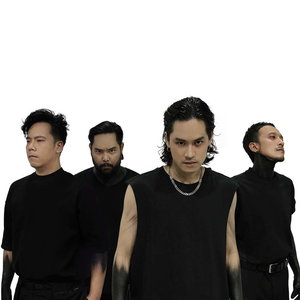
เรโทรสเปกต์

| name = เรโทรสเปกต์
| image = Retrospect2023.jpg
| landscape = Yes
| background = group_or_band
| origin = กรุงเทพมหานคร ประเทศไทย
| genre = ออลเทอร์นาทิฟเมทัล, เมทัลคอร์, โพสต์ฮาร์ดคอร์, สกรีโม, เฮฟวีเมทัล, ฮาร์ดร็อก, ออลเทอร์นาทิฟร็อก, ป็อปร็อก, เจนต์
| years_active = พ.ศ. 2544–ปัจจุบัน
| label = สครีมแล็บเรคคอร์ดส (2546)จีนี่เรคคอร์ดส (2547–ปัจจุบัน)
| associated_acts = สวีตมัลเล็ต, ดีเซมเบอร์ (วงดนตรี)|ดีเซมเบอร์, ดา เอ็นโดรฟิน, แบล็คเฮด
| current_members = จิรายุ ละอองมณี (เก้า) ธนพล ศรีกาญจนา (น็อต) ณพวัชร คชาชีวะ (บอม) ศุทธิพันธ์ สังข์ยุทธ (เบิร์ธ)
| past_members = ณภพล คชาชีวะ (บิ๊ก) ศรัณย์เขษ เจริญสรรพ์ (รัน) ชนัทธา สายศิลา (แน็ป)
เรโทรสเปกต์ () เป็นวงดนตรีแนวเฮฟวี่เมทัลสัญชาติไทย ที่นำเสนอเพลงและเสียงร้องที่หนักหน่วงผสมทำนองที่อ่อนหวาน โดยที่เป็นที่รู้จักกันดีคือนักร้องนำของวง ชนัทธา สายศิลา (แน็ป) ด้วยเอกลักษณ์ที่โดดเด่นทางด้านการแสดงสด มันส์ ดิบ เถื่อน การโซโล่กีตาร์ที่เร็ว การสแล็ปเบสแบบหนักแน่น การกระโดดลงจากเวทีมาเล่นกับคนดูอย่างบ้าคลั่ง และวงนี้เป็นวงแรกในไทยที่มีการหยิบวัฒนธรรมนี้มาเผยแพร่ในคอนเสิร์ตอย่างการที่ให้ผู้ชมนั้นแยกสองฝั่งและวิ่งเข้าใส่กัน หรือเรียกว่า มอชพิช (Mosh pit) กับการวิ่งเป็นวงกลม เป็นวงที่แสดงสดได้แปลก แหวกแนว น่าสนใจ
== ประวัติ ==
=== การก่อตั้งวง ===
วงเรโทรสเปกต์เกิดขึ้นครั้งแรกเมื่อ พ.ศ. 2544 เริ่มจากเกม Counter-strike ที่ แน็ป (ร้องนำ) ได้พบกับ บอม (มือเบส) ในร้านเกม จนเริ่มสนิทสนมคุยกันถูกคอและพบว่าชอบตกปลาเหมือนกัน ในวันที่ไปตกปลาแน็ปได้นำวิทยุที่ใส่เทปเพลงแนวเฮฟวีเมทัลไปด้วย บอมเห็นว่าความชอบทางแนวดนตรีตรงกัน จึงชวนแน็ปก่อตั้งวงด้วยกัน โดยมีบิ๊กพี่ชายของบอมเป็นแกนหลักด้วยการทำเพลง แนวอินดัสเทรียลเมทัล และมีแน็ปเป็นผู้เขียนโปรแกรมจำลองเสียงกลองและบันทึกเสียง หลังจากนั้นบอมและน๊อตได้เข้าร่วมเป็นสมาชิก สมาชิกในยุคแรกจึงมี แน็ป (กลอง, ร้องนำ) บิ๊ก (กีตาร์) บอม (เบส) และน็อต (กีตาร์) โดยตั้งชื่อวงว่า "เรโทรสเปกต์" ซึ่งเกิดจากการหาคำศัพท์ในพจนานุกรมภาษาอังกฤษแล้วเจอคำว่า "Retrospect" ซึ่งแปลว่า การหวนรำลึก, คิดถึงอดีต ซึ่งในขณะนั้นกระแสแนวดนตรีป็อป มาแรงมากครองตลาดในตอนนั้นทำให้วงรู้สึกว่าอยากจะมองสวนกระแสกลับไป ดนตรีร็อกที่มันหายไปนานในช่วงเวลานั้น จึงใช้คำว่า Retrospect เป็นชื่อวงตั้งแต่นั้นเป็นต้นมา ประวัติ Retrospect
ดนตรีของวงช่วงแรกเป็นดนตรีแนวเมทัลคอร์ ที่ค่อนข้างหยาบกระด้างและมีกลิ่นอายของนูเมทัล ดิบและรุนแรง พวกเขาเริ่มเล่นตามงานเล็ก ๆ ต่าง ๆ ได้สักพัก จึงรับสมัครมือกลองเพิ่ม จนกระทั่งแน็ปได้พบกับเบิร์ธเพื่อนสมัยประถม ซึ่งเป็นมือกลองที่เคยประกวดที่ต่าง ๆ แน็ปจึงชวนให้สมัครเป็นมือกลอง และได้รับการคัดเลือก ต่อมาบิ๊กมือกีตาร์ผู้ก่อตั้งวงได้เดินทางไปศึกษาต่อที่ประเทศสหรัฐอเมริกา จึงทำให้เรโทรสเปกต์เหลือสมาชิกเพียง 4 คน
=== เริ่มเป็นที่รู้จัก ===
กลางปีพ.ศ. 2546 เรโทรสเปกต์ได้ออกอีพีชุดแรก โดยการชักชวน และแนะนำจาก สยาม ชุมทอง (ต้น ดีเซมเบอร์ (วงดนตรี)|ดีเซมเบอร์) โดยใช้ชื่ออัลบั้มว่า "E.P. For Your Ears Only" โดยทางวงแต่งคำร้อง ทำนอง เรียบเรียงเสียงประสาน ตลอดจนบันทึกเสียง ออกแบบปก แผ่นซีดี และสกรีนแผ่นเองเป็นจำนวน 150 แผ่น เริ่มวางจำหน่ายครั้งแรกที่งาน Territory Metal Fest ในงานนี้สมาชิกได้พบกับวง บิกินี่ ซึ่งเป็นที่มาของ Screamlab กลุ่มดนตรีที่มาจากการรวมตัวของวงดนตรี 4 วง ประกอบไปด้วย บิกินี่, เรโทรสเปกต์, ฮอสแทรป และ สวีตมัลเล็ต
=== ก้าวสู่ค่ายใหญ่ ===
ปลายปีพ.ศ. 2546 เรโทรสเปกต์ได้รับคัดเลือกให้ไปเล่นคอนเสิร์ตในงาน Fat Festival ครั้งที่ 3 ทางวงจึงวางแผนที่จะนำอัลบั้มอีพีที่วางขายเมื่อปีที่ผ่านมามาจำหน่ายอีกครั้ง และเพิ่มเพลงพิเศษหนึ่งเพลง ใช้ชื่อว่า "E.P. For Your Ears Anytime" จำนวน 150 แผ่น ระหว่างที่ทางวงออกทัวร์เล่นคอนเสิร์ตในที่ต่าง ๆ ไปเรื่อย ๆ ก็มีค่ายเพลงมาทาบทามให้ไปร่วมเซ็นสัญญาอยู่บ้าง แต่มีเงื่อนไขว่าวงอาจต้องลดความดุดัน และความรุนแรงลง ซึ่งพวกเขาคิดว่าจะเป็นการเสียเอกลักษณ์ในการทำดนตรีของวง พวกเขาจึงตั้งใจผลิตผลงานเพลงและออกแสดงคอนเสิร์ตต่อไป และจากการแนะนำของ เต๋า นักร้องนำวง Sweet Mullet พวกเขาจึงได้พบกับพี่โน่ ดนัย ธงสินธุศักดิ์ โปรดิวเซอร์ค่ายจีนี่ เร็คคอร์ด ซึ่งทางเขากำลังมองหาวงดนตรีแนวทางใหม่ ๆ และเพลงนอกกระแสหรือเรียกว่า Underground ให้ได้มีผลงานในค่ายใหญ่ จึงเริ่มทำเดโมนำเสนอต่อทางค่าย และได้เซ็นสัญญากับค่ายจีนี่เรคอร์ดส ในเครือจีเอ็มเอ็ม แกรมมี่ เมื่อต้นปีพ.ศ. 2547 และได้ออกซิงเกิล "ไม่มีเธอ" อัลบั้มรวมศิลปินใน "Showroom vol.1" ถือว่าเป็นผลงานที่ประสบความสำเร็จอย่างมาก ทำให้เรโทรสเปกต์เป็นที่รู้จักกันมากขึ้น จนเกิดกลุ่มแฟนคลับที่ชื่อว่า "เรโทรเรี่ยน" (Retrorian) และเป็นเหมือนผลงานสำคัญที่ทำให้พวกเขาได้ออกอัลบั้มเดี่ยวของตัวเอง
เรโทรสเปกต์ออกอัลบั้มครั้งแรก ในชื่อ อัลบั้มว่า "อันลีชท์" (Unleashed) เมื่อปี พ.ศ. 2550 ซึ่งนำดนตรีที่เรียกว่าแนวเมทัลคอร์มานำเสนอให้แก่สายตาประชาชนชาวไทยซึ่งประสบความสำเร็จเป็นอย่างสูง เพราะถือเป็นวงเมทัลคอร์ไทยวงแรก ที่นำเอาวัฒนธรรมคอนเสิร์ต แบบที่เรียกว่า Hardcore Dancing มาเผยแพร่ ซึ่งทำให้กลุ่มแฟนเพลงของพวกเขาแพร่ขยายออกไปอย่างรวดเร็ว จาก Retrorian กลุ่มเล็ก ๆ ออกไปสู่แฟนเพลงทั่วประเทศ และหลังจากที่พวกเขาออก อัลบั้ม "อันลีชท์" เพลงที่รู้จักกันดีในอัลบั้มนั้นได้แก่ "เพราะว่ารัก", "ปล่อยฉัน", "เปลือก", "ไม่มีเธอ" และ "สุดที่รัก" พวกเขาประสบความสำเร็จอย่างมาก กลายเป็นปรากฏการณ์อย่างนึงเลยก็ว่าได้ โดยเฉพาะเพลง "ปล่อยฉัน" บทเพลงแรกที่ได้รับกระแสตอบรับอย่างรุนแรงจากแฟนเพลงที่ร่วมโหวตทำให้ ฮิตทะยานขึ้นสู่อันดับ 1 คลื่นวิทยุ ฮอต 91.5 เอฟเอ็ม|Hot 91.5 และ ซี้ดเอฟเอ็ม|Seeds 97.5 อย่างรวดเร็วถึง 2 ชาร์ตพร้อมกันและยาวนานติดต่อกันถึง 3 อาทิตย์รวด ด้วยค่านิยมแบบการแต่งตัวที่ทำให้เด็กวัยรุ่นในช่วงนั้นนิยมใส่เสื้อสีดำและเสื้อลายสก็อต ทำให้เสื้อลายสก็อตขาดตลาดไปพักนึงเลยทีเดียว ด้วยทรงผมที่เป็นเอกลักษณ์ แนวดนตรีที่ไม่ค่อยมีกลุ่มคนเล่นกันในวงกว้างและดูน่าสนใจ เลยทำให้มีแฟน Retrorian เป็นจำนวนมาก มีการจัดคอนเสิร์ตใหญ่ของอัลบั้มแรกในเวลาต่อมาไม่นาน กับ "Retrospect The First Concert"
MRD#2 "The Brand New Blood" เป็นอีกหนึ่งคอนเสิร์ตที่ถือว่า เรโทรสเปกต์ เป็นศิลปินหลักในการขึ้นโชว์ ร่วมกับพี่น้องศิลปินสายเลือดใหม่อีกสี่วง สวีตมัลเล็ต, เคลียร์ และ โน มอร์ เทียร์
ระหว่างทัวร์คอนเสิร์ตไปด้วย ก็ได้แต่งเพลง ทำเพลงกันไปด้วย จนกลางปี พ.ศ. 2551 พวกเขาก็ได้ออก อัลบั้มใหม่นั้นก็คืออัลบั้ม "Rise" (ไรส์) และเปิดตัวอัลบั้มที่สองด้วยซิงเกิล แรกก็คือเพลง แค่นิยาย ในอัลบั้มที่สองมีการเปลี่ยนแปลงในทิศทางดนตรีเพื่อให้เข้ากับคอนเซปต์ที่ทางวงตั้งใจไว้และเชื่อมโยงกับชื่ออัลบั้มที่แปลว่า "การทอแสง" เพลงที่เป็นที่นิยมในอัลบั้มนี้ได้แก่ แค่นิยาย กลับมา ร้องให้พอ ซึ่งได้มีแขกพิเศษมาร่วมงานในอัลบั้มนี้ด้วย เช่น ดา เอ็นโดรฟิน, ยอด บอดี้สแลม และ วีทรีโอ หลังจากออกอัลบั้มได้ไม่นาน กระแสตอบรับค่อนข้างดีจนได้มีโอกาสเปิดคอนเสิร์ตใหญ่ครั้งที่สอง "Retrospect Rise Now!! Concert"
ต่อมากับอัลบั้ม "PLAY Project" พ.ศ. 2552 เป็น อัลบั้มพิเศษของทางจีเอ็มเอ็ม แกรมมี่ ที่จัดขึ้นมาเพื่อฉลอง 25 จีเอ็มเอ็ม แกรมมี่ โดยอัลบั้มนี้จะอยู่ในหมวดของร็อก โดยให้แต่ละศิลปินได้เลือกเพลงเก่าของตำนานของจีเอ็มเอ็ม แกรมมี่มา Cover ใหม่ ให้เป็นแนวของศิลปินเอง โดยทางวงได้เลือกเพลง ละคอนฉากสุดท้าย ของ นันทิดา แก้วบัวสาย
ในช่วงเวลาที่ผ่านมาเรโทรสเปกต์ก็ได้ถูกจับตามองโดยทีมงานการจัดงาน "วัคเค่น" (Wacken Open Air) หรือ "W:A" และถูกเทียบเชิญให้ไปเล่นในงาน Wacken2009 ช่วงปลายเดือนกรกฎาคม 2552 ถือว่าเป็นอีกก้าวสำคัญในการทำให้เรโทรสเปกต์เป็นที่รู้จักในวงกว้างมากขึ้น มีแฟนเพลงที่เป็นชาวต่างชาติ และได้สร้างความภาคภูมิใจ นำธงชาติไทยไปโบกสะบัดอย่างสง่างามบนเวที ท่ามกลางฝูงชนที่หลั่งไหลมาจากทั่วโลก
มีนาคม พ.ศ. 2553 เรโทรสเปกต์ได้ปล่อยซิงเกิลแรกในอัลบั้มที่ 3 ออกมา "ศรัทธาแห่งรัก" ด้วยแนวเพลงที่เปลี่ยนไปอย่างมาก นำเสนอแนวเพลงร็อกแอนด์โรลในยุค 80 โดยมีเป้าหมายเพื่อต้องการนำเพลงในช่วงนั้นกลับมาให้เด็กวัยรุ่นในยุคนี้ได้รู้จักเพลงร็อกเก่า ๆ กันอีกครั้ง ด้วยท่วงทำนองที่ไม่คุ้นหูเลยทำให้เป็นที่พูดถึงกันในวงกว้าง ในช่วงปลายปีเรโทรสเปกต์ได้ฤกษ์วางแผงอัลบั้มอีกครั้ง กับอัลบั้ม "เดอะลอสต์โซลส์" (The Lost Souls) เพลงที่เป็นที่นิยมได้แก่ "ศรัทธาแห่งรัก", "คือเธอใช่ไหม", "รบกวนจำใส่ใจ", "ให้โลกรู้" ร่วมกับ ปู แบล็คเฮด และ "กอดตัวเอง"
ปี พ.ศ. 2557 รัน-ศรัณย์เขษ เจริญสรรพ์ ได้เข้าร่วมวง Retrospect และได้ร่วมทำเพลงจากอัลบั้มชุด Pathfinder ในฐานะมือคีย์บอร์ด และ ซินธิไซเซอร์
=== การลาออกของสมาชิกวง และการเดินหน้าต่อ ===
ปี พ.ศ. 2562 รันได้ออกมาโพสต์ยุติบทบาทการทำงานของวง โดยในข้อความที่โพสต์ในเฟสบุ๊คของรัน เขาได้เผยว่าตัวเองได้ลาออกจากวงมาตั้งแต่วันที่ 5 กันยายนที่ผ่านมา พร้อมขอบคุณแฟน ๆ ที่คอยสนับสนุน และเผยว่าตัวเขาเองก็รู้สึกดีใจที่ได้ขึ้นโชว์บนเวที และเห็นแฟน ๆ มีความสุขไปกับการแสดงของวง ซึ่งเหตุผลในการลาออกจากวงนั้น รันได้เผยว่าไม่ได้เป็นเพราะปัญหาสุขภาพแบบที่หลายคนคิด แต่เป็นเพราะเขามีความตั้งใจในการพัฒนาวง และพบว่าความคิดเห็นตัวเองนั้นไม่ค่อยตรงกับเพื่อนสมาชิก ทำให้เขาตัดสินใจที่จะออกจากวง ก่อนที่จะขอบคุณผู้ใหญ่และเพื่อนสมาชิก Retrospect ที่คอยสนับสนุน และมอบช่วงเวลาดี ๆ ให้กับเขา ก่อนจะทิ้งท้ายว่าถึงแม้ว่าจะยุติการทำงานกับวงแล้ว แต่รันก็ยังคงเดินหน้าทำงานเพลงต่อไป และเผยว่าตัวเองรู้สึกตื่นเต้นอย่างมากกับสิ่งที่กำลังเกิดขึ้น
ก่อนหน้าที่รันจะออกมาประกาศเรื่องการลาออกจากวงเป็นทางการ ทางวง Retrospect เองได้กลับมาพร้อมเอ็มวีใหม่อย่าง "ปีศาจ" ที่สร้างสรรค์โดย แน็ป-ชนัทธา สายศิลา (ร้องนำ), น็อต-ธนพล ศรีกาญจนา (กีตาร์), บอม-ณพวัชร คชาชีวะ (เบส) และ เบิร์ธ-ศุทธิพันธ์ สังข์ยุทธ (กลอง) ซึ่งเป็น 4 สมาชิกจากยุคก่อตั้งวง โดยได้ ฮาย-ธันวา เกตุสุวรรณ นักร้องนำวง Paper Planes ที่รับหน้าที่โปรดิวเซอร์เพลงมาดูแลในพาร์ทดนตรีเสียงสังเคราะห์ ซึ่งผลงานนี้ถือเป็นซิงเกิลใหม่ในรอบ 1 ปีของวงด้วย
13 ธันวาคม พ.ศ. 2563 แน็ปได้ประกาศข่าวบนเวทีเทศกาลดนตรีบิ๊กเมาท์เทน ครั้งที่ 11 ว่าตนเองได้ลาออกจากวง จะเล่นครั้งนี้เป็นครั้งสุดท้าย โดยแน็ปได้พูดสั้น ๆ กับแฟน ๆ ก่อนจะลงจากเวทีว่า “อยากจะบอกว่าไม่ว่าจะเป็นการตัดสินใจแบบไหน สิ่งที่ตัดสินใจไปแล้วคือความสวยงามเสมอ วันนี้จะเป็นวันที่ ตัวผมจะได้ยืนอยู่ตรงนี้เป็นครั้งสุดท้าย แต่ด้วยความรักที่ผมมีอยู่กับเรโทรสเปกต์เสมอมา ผมขออนุญาตฝากวงนี้ไว้กับเพื่อน ๆ ทั้ง 3 คนด้วยนะครับ ลาก่อนครับทุกคน”
และการลาออกของแน็ปนั้น ทำให้วงเรโทรสเปกต์พักวงเป็นเวลาร่วม 2 ปี ส่วนแน็ปยังคงทำงานในเส้นทางดนตรีต่อในฐานะศิลปินเดี่ยว "แน็ป เดอะ แน็ป"
17 ธันวาคม พ.ศ. 2565 วงเรโทรสเปกต์ได้ขึ้นแสดงสดที่งาน Kaohsiung Music Center ที่เมืองเกาสง ประเทศไต้หวัน พร้อมกับ เก้า-จิรายุ ละอองมณี มือกีตาร์วงแบดบาบูน (Bad Baboon) ในฐานะนักร้องเฉพาะกิจ โดยได้รับเสียงสนับสนุนเป็นอย่างดี จนทำให้เก้าได้เข้ามาเป็นสมาชิกวงเรโทรสเปกต์อย่างเป็นทางการในอีกสามเดือนต่อมา
== สมาชิก ==
;สมาชิกปัจจุบัน
* จิรายุ ละอองมณี “เก้า” - นักร้อง (2566-ปัจจุบัน)
* ธนพล ศรีกาญจณา "น็อต" – กีตาร์ (2544–ปัจจุบัน)
* ณพวัชร คชาชีวะ "บอม" – เบส (2544–ปัจจุบัน)
* ศุทธิพันธ์ สังข์ยุทธ "เบิร์ธ" – กลอง (2544–ปัจจุบัน)
;อดีตสมาชิก
* ณภพล คชาชีวะ "บิ๊ก" – กีตาร์ (2544)
* ศรัณย์เขษ เจริญสรรพ์ "รัน" หรือ "DJ RunZeroRun" – คีย์บอร์ดไฟฟ้า|คีย์บอร์ด, ซินธิไซเซอร์ (2558–2562)
* ชนัทธา สายศิลา "แน็ป" – ร้องนำ (2544–2563)
;เส้นเวลา
#tag:timeline|
ImageSize = width:900 height:auto barincrement:20
PlotArea = left:150 bottom:100 top:10 right:50
Alignbars = justify
DateFormat = mm/dd/yyyy
Period = from:01/01/2001 till:
TimeAxis = orientation:horizontal format:yyyy
Colors =
 id:vocals value:red legend:Vocals
 id:guitar value:green legend:Guitar
 id:bass value:blue legend:Bass
 id:drums value:orange legend:Drums
 id:keyboard value:purple legend:Keyboard
 id:Synthesize value:lavender legend:Synthesize
 id:lines value:black legend:Studio_Albums
 id:bars value:gray(0.93)
Legend = orientation:vertical position:bottom columns:4
BackgroundColors = bars:bars
ScaleMajor = increment:2 start:2001
ScaleMinor = unit:year increment:1 start:2001
LineData =
 at:06/07/2003 color:black layer:back
 at:04/01/2007 color:black layer:back
 at:07/29/2008 color:black layer:back
 at:12/02/2010 color:black layer:back
 at:04/27/2017 color:black layer:back

BarData =
 bar:Nap text:"Nap"
 bar:Kao text:"Kao"
 bar:Not text:"Not"
 bar:Bom text:"Bom"
 bar:Birth text:"Birth"
 bar:Run text:"Run"

PlotData=
 width:10 textcolor:black align:left anchor:from shift:(10,-4)
 bar:Nap from:01/01/2001 till:12/13/2020 color:vocals
 bar:Kao from:12/17/2022 till:end color:vocals
 bar:Not from:01/01/2001 till:end color:guitar
 bar:Bom from:01/01/2001 till:end color:bass
 bar:Birth from:01/01/2001 till:end color:drums
 bar:Run from:02/12/2015 till:12/13/2019 color:keyboard
 bar:Run from:02/12/2015 till:12/13/2019 color:synthesize width:3
== ผลงาน ==
=== อีพี ===
;E.P. For Your Ears Only (พ.ศ. 2546)
สังกัด Screamlab
# The Run
# Cold
# My Sleep
# Cannibalistic Monogamy
# Crossover
;E.P. For Your Ears Anytime (พ.ศ. 2546)
สังกัด Screamlab
# The Run
# Cold
# My Sleep
# Cannibalistic Monogamy
# Crossover
# Eye On Me (เพิ่มพิเศษ)
* โดยเพิ่มเพลง Eye On Me เข้าไปรวมกับอัลบั้ม E.P. For Your Ears Only
;E.P. For Your Ears, Always. (พ.ศ. 2562)
Side A :
# Cold
# My Sleep
# Eye On Me
# The Run
# Cannibalistic Monogamy
Side B :
# Crossover
# Cold (Thai)
# ฝันลอย ๆ (Eye On Me-Thai)
# ฟ้าที่หายไป
* ทำเป็นรูปแบบ "เทป คาสเซ็ท" และ "แผ่นเสียงไวนิล" เท่านั้น
=== สตูดิโออัลบั้ม ===
;Unleashed (พ.ศ. 2550)
สังกัด Genie Records GMM. (วางแผง 27/04/2550)
# ลุกขึ้นสู้ (Feat.Screamlab)
# คนบนฟ้า
# ปล่อยฉัน
# ความฝันของเรา
# เพราะว่ารัก
# ให้ฉันลืมเธอ
# ขอ
# คืนแห่งความเหงา
# เปลือก
# ไม่มีเธอ (Bonus Track จากอัลบั้ม Showroom)
# สุดที่รัก
# ปล่อยฉัน Acoustic Version (Bonus Track)
"Produced by : Danai Thongsinthusak"
"Mixed by : Liam Laurence"
;Rise (พ.ศ. 2551)
สังกัด Genie Records GMM. (วางแผง 29/07/2551)
# แค่นิยาย
# สู้ต่อไป
# กลับมา
# Yes Sir!
# เธอคือทุกอย่าง
# Rise of The Moon in E minor
# ทางเลือกของชีวิต
# พรุ่งนี้ไม่สำคัญ
# ภาพซ้ำ
# แรงขับเคลื่อน
# ร้องให้พอ
# The Run
# ลอย
"Produced by : Danai Thongsinthusak"
"Co-produced by : Retrospectband"
"Mixed by : Danai Thongsinthusak & Komkrit"
;The Lost Souls (พ.ศ. 2553)
สังกัด Genie Record GMM. (วางแผง 29/10/2553)
# ศรัทธาแห่งรัก
# แค่นี้ไม่ตาย
# เพลงของเรา
# ฉันยังรอ
# คือเธอใช่ไหม
# รบกวนจำใส่ใจ
# ให้โลกรู้ Feat. ปู Blackhead
# แค้น
# Yeah!
# กอดตัวเอง
;Pathfinder (พ.ศ. 2560) เฉพาะสั่งจองเท่านั้น อัลบั้มนี้ไม่มีวางขายตามร้านค้าทั่วไป
สังกัด Genie Record GMM. (วางแผง 3/5/2560)
# เจ็บกว่าคือฉัน
# เหนื่อยไหมหัวใจ
# เหงายิ่งกว่าเหงา
# เพลงของเพื่อน
# หักหลัง
# สิ่งแทนใจ
# ภาพถ่าย
# ลมหายใจสุดท้าย
# โลก
# ฉันยอม
# สังเวียนชีวิต (เพลงประกอบรายการ MX MUAY XTREME)
# เจ็บปวดที่งดงาม (เพลงประกอบภาพยนตร์ ทองสุก 13)
# เผชิญ (NEVER GIVE UP)
# ไม่ทิ้งกัน (TOGETHER)
# เหนื่อยไหมหัวใจ Feat. ว่าน วันวาน
=== อัลบั้มรวมเพลงและอัลบั้มพิเศษ ===
;Showroom - Vol.1 (พ.ศ. 2547)
สังกัด Genie Records GMM. (วางแผง 25/09/2547)
* ไม่มีเธอ (Track 10)
"Produced by : Danai Thongsinthusak"
"Mixed by : โป โปษยะนุกูล at Polarbear Studio"
"Recorded at Vintage Studio"
;Play Project (พ.ศ. 2552)
สังกัด Genie Record GMM.
# ละคอนฉากสุดท้าย
;RTSM Light Mode (พ.ศ. 2560)
สังกัด Genie Record GMM.
# ไม่มีเธอ
# แค่นิยาย
# เพราะว่ารัก
# สิ่งแทนใจ
# คืนแห่งความเหงา
# คือเธอใช่ไหม
# หักหลัง
# เหงายิ่งกว่าเหงา
# ภาพซ้ำ
# กอดตัวเอง
;Play 2 Project (พ.ศ. 2561)
สังกัด Genie Record GMM.
# เพลงนี้เกี่ยวกับความรัก
=== ซิงเกิล ===
# เจ็บกว่าคือฉัน
# เจ็บปวดที่งดงาม (เพลงประกอบภาพยนตร์เรื่อง ทองสุก 13) - โดยเป็นการนำมา Cover ใหม่ จากเพลงต้นฉบับของ ป้าง นครินทร์ กิ่งศักดิ์
# เหนื่อยไหมหัวใจ
# เหนื่อยไหมหัวใจ (Acoustic Version) feat. ว่าน วันวาน
# เหงายิ่งกว่าเหงา
# เผชิญ (NEVER GIVE UP) - เพลงพิเศษร่วมกับวง Sweet Mullet สำหรับคอนเสิร์ต RTSM VS The World
# เพลงของเพื่อน
# หักหลัง (BETRAYED)
# สิ่งแทนใจ
# ไม่ทิ้งกัน (TOGETHER) - เพลงพิเศษร่วมกับวง Sweet Mullet สำหรับคอนเสิร์ต RTSM FEST : Revolution
# คิดถึงพ่อ - เพลงพิเศษ
# ภาพถ่าย
#หัวใจเสือดำ - เพลงพิเศษสำหรับคอนเสิร์ต Retrospect : Heart of the Panther
# ปีศาจ
# ชีวิตหลังความตาย (Afterlife)
# อยู่เพื่อจำ (Irreplaceable)
== คอนเสิร์ต ==
* Opening Act. ในคอนเสิร์ต "BIG ASS เปิดพรหมลิขิต" ThunderDome เมืองทองธานี // 17 มีนาคม 2550
เล่นเพลง เพราะว่ารัก, ปล่อยฉัน, ไม่มีเธอ
* GUEST ในคอนเสิร์ต "Clash Army Rock Concert" Impact Arena เมืองทองธานี // 21 กรกฎาคม 2550
Feat. ซากคน, ไฟรัก, วังวน
* Retrospect The First Concert Moon Star Stu­dio 8 // 4 สิงหาคม 2550 CONCERT: RETROSPECT "THE FIRST CONCERT" ชมภาพความระห่ำของ "Retrospect The First Concert" เมื่อชาว "Retrorian" นับพันคลั่งพลังร็อค
Special Guest - Sweet Mullet, ดา เอ็นโดรฟิน
* Opening Act. คอนเสิร์ต "Linkin Park Live In Bangkok" ลานกลางแจ้ง Ac­tives Squart // 11 พฤศจิกายน 2550 เหนื่อยล้า อ่อนแรง...แต่สุดมันส์ กับ LINKIN PARK LIVE IN BANGKOK 2007 (ฉบับสมบูรณ์)
* MRD#2 : The Brand New Blood Moon Star Stu­dio 8 // 4 พฤษภาคม 2551
ร่วมกับศิลปินอีกหลายวง Sweet Mullet, Klear, No More Tear
*Retrospect Rise Now!! Concert Moon Star Stu­dio 8 // 25 ตุลาคม 2551 Retrospect RISE NOW CONCERT มันส์สะใจ ไร้ขีดจำกัด!!!RETROSPECT RISE NOW! CONCERT
Special Guest - Vietrio, ชิน ชินวุฒ, น้องภูมิ Retrorian, ดา เอ็นโดรฟิน
* :en:Wacken Open Air#2009|Wacken Open Air 2009 ประเทศเยอรมัน // 31 กรกฎาคม 2552 RETROSPECT WACKEN OPEN AIR 2009 (Uncensored)
รายชื่อเพลง : แค่นิยาย, ความฝันของเรา, ขอ, เปลือก, ลุกขึ้นสู้, Yes Sir!, คนบนฟ้า, พรุ่งนี้ไม่สำคัญ , เพราะว่ารัก ปิดท้ายด้วย ไม่มีเธอ
* Retrospect Bring It BLACK Concert Live House Bangkok JJ Green // 28 กันยายน 2556 Retrospect Bring it Black Concert
Opening Act. โดย Ex's & Oh's และ Hopeless
* จีนี่เฟสต์ 16 ปีแห่งความร็อก|Genie Fest 16 ปีแห่งความร็อก (G16) ทะเลสาบเมืองทองธานี // 10 พฤษภาคม 2557 Genie Fest 16 ปี แห่งความร็อก เทศกาลดนตรีที่ชาวร็อก ห้ามพลาด!
* Heart-Town Festival 2014 เมืองไถจง ประเทศไต้หวัน // 10 สิงหาคม 2557 Heart-Town Festival 山海屯音樂節 2014
* Asia Music Festival เกาะบอร์เนียว ประเทศมาเลเซีย // 4 ตุลาคม 2557
* Retrospect Live in Taiwan TADAArk ประเทศไต้หวัน // 11 ตุลาคม 2557
Special Guest - Dezember, SeventyPercent (ไต้หวัน)
* Retrospect & Sweet Mullet VS The World เมืองไทย GMM Live House @ Central World // 14 ธันวาคม 2557
Special Guest - แจ๊ส ชวนชื่น, ว่าน วันวาน 2 วงร็อคสุดเดือด! RTSM รวมพลังส่งท้ายปี
* Opening Act. คอนเสิร์ต "Crossfaith New Age Warriors Tour 2016" Ztudio Live Hall // 11 สิงหาคม 2559
*Genie Fest 19 ปี กว่าจะร็อกเท่าวันนี้ (G19) สนามราชมังคลากีฬาสถาน // 10 กุมภาพันธ์ 2561
* Retrospect Heart of the Panther หัวใจเสือดำ Live Park (Rama 9) // 21 เมษายน 2561
Opening Act. โดย Overdose และ Paper Planes
Special Guest - DJ BOTCASH, ปู แบล็คเฮด, RAP IS NOW (Maiyarap, Blacksheep, Thudong, Liberate P), บี พีระพัฒน์, ต้น Dezember 'คอนเสิร์ตหัวใจเสือดำ'&nbsp; พลังคนรักความถูกต้อง..
== อ้างอิง ==
== แหล่งข้อมูลอื่น ==
* Myspace Retrospect
* Facebook Retrospect
* Webboard Fans
* Official Retrospect Youtube Channel
* instagram
หมวดหมู่:กลุ่มดนตรีออลเทอร์นาทิฟร็อกสัญชาติไทย
หมวดหมู่:กลุ่มดนตรีร็อกสัญชาติไทย
หมวดหมู่:ศิลปินสังกัดจีเอ็มเอ็ม แกรมมี่
หมวดหมู่:กลุ่มดนตรีไทยในยุค 2000
หมวดหมู่:เรโทรสเปกต์